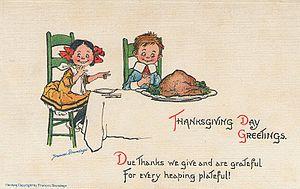
Thanksgiving ou l’Action de grâce est une fête de la récolte célébrée au Canada, aux États-Unis, dans certaines îles des Caraïbes et au Liberia. Cela a commencé comme un jour de remerciement pour la récolte et pour l'année écoulée. Des fêtes de fin d'année semblables sont célébrées en Allemagne et au Japon. Thanksgiving est célébré le deuxième lundi d'octobre au Canada, où elle est nommée Action de grâce, le quatrième jeudi de novembre aux États-Unis, et durant la même période de l'année dans d'autres pays. Bien que Thanksgiving soit issue de traditions religieuses et culturelles, elle est depuis longtemps célébrée comme une fête laïque.